Winged tank

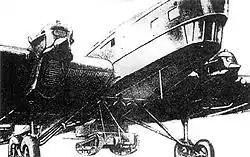
TB-3 bomber carrying a T-27 tankette, 1935

In 1930, the Grokhovskiy Special Design Bureau experimented with dropping "air buses" full of troops: the bicycle-wheeled G-45 onto land, and the amphibious "hydro bus" into water. When the hydro bus disintegrated on landing, the chief designer and his assistant were strapped into the G-45 for a test drop; they survived, but the project was cancelled.